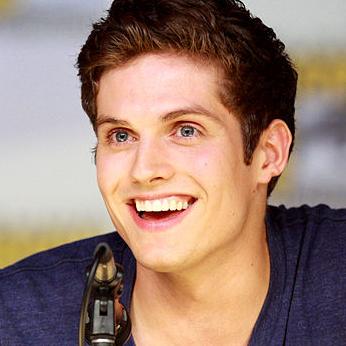
Age: 26